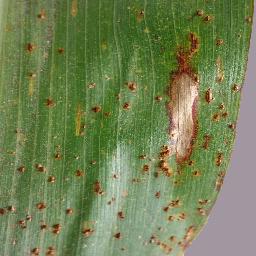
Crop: corn
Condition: (maize)_northern_blight